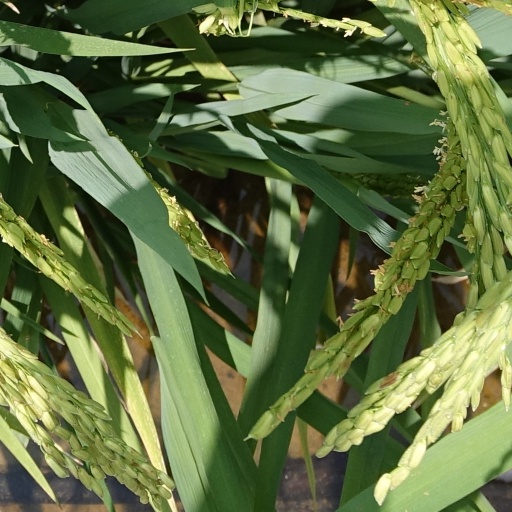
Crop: rice